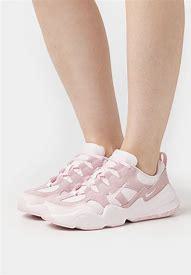
Brand: Nike
Model: Tech Hera